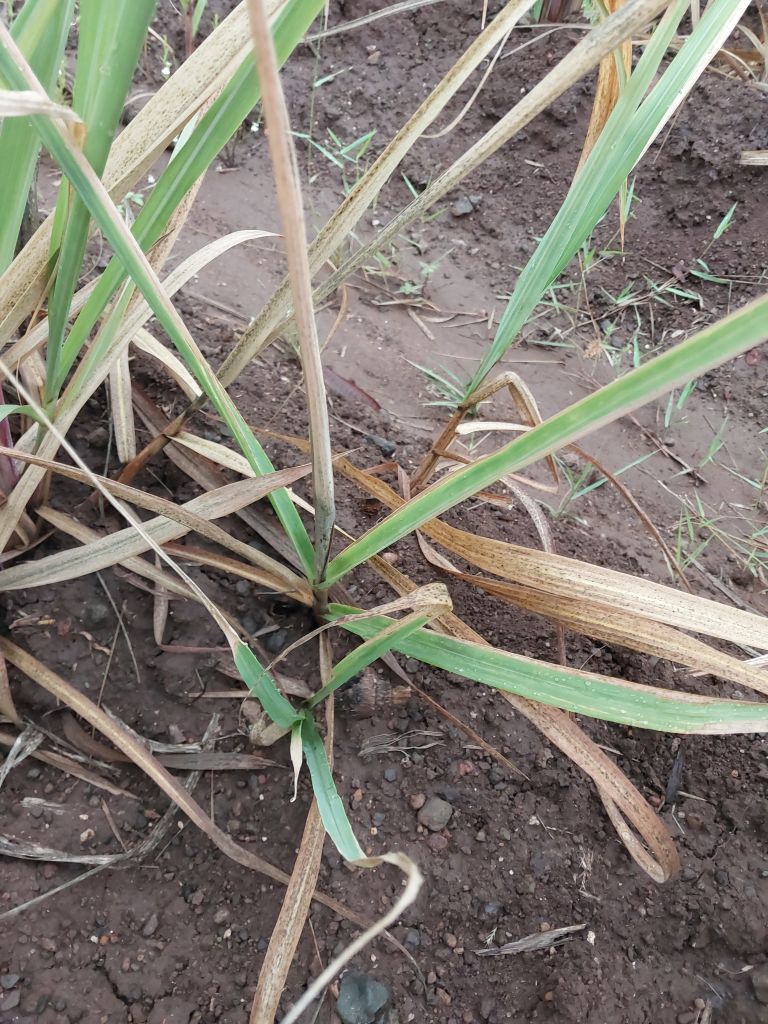
Label: Smut